Under the Net

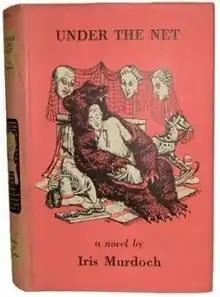
Cover of the first edition

Under the Net is a 1954 novel by Iris Murdoch. It was Murdoch's first published novel. Set in London, it is the story of a struggling young writer, Jake Donaghue. Its mixture of the philosophical and the picaresque has made it one of Murdoch's most popular novels.